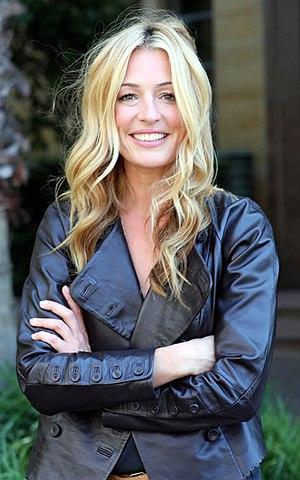
R.I.P : Fauchés et sans repos est une série télévisée humoristique et fantastique américaine en 36 épisodes de 23 minutes créée par Cody Heller et Brett Konner et diffusée entre le 9 avril 2014 et le 20 avril 2016 sur le site de streaming Hulu et au Canada depuis le 3 avril 2015 sur le service CraveTV.
Catherine Elizabeth "Cat" Deeley est une actrice, chanteuse, et la présentatrice britannique de l'émission So You Think you can dance? depuis la deuxième saison. Elle joue depuis 2014 dans la série DeadBeat diffusé sur le site Hulu.